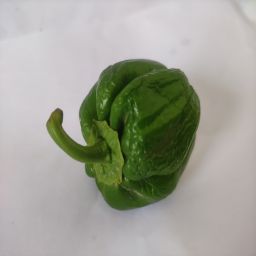
Crop: Bell Pepper
Quality: Ripe